Jeffery Amherst, 5th Earl Amherst

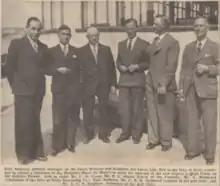
"Western Morning News". Thursday 17 August 1939. Earl Amherst, general manager of the Great Western and Southern Air Lines Ltd., marking the opening of St Mary's Airport, Isles of Scilly. Left to right: Mr. C.W. Cross, Mr. P.E. Stuart (Clerk of the Council), Mr. A. Woodcock (Chairman of the Isles of Scilly Steamship Co.), Earl Amherst, Mr. C.P.O. Stideford (captain of the golf club), and Mr. A.C.V. Stephens (treasurer of the golf club).

Jeffery John Archer Amherst, 5th Earl Amherst MC (13 December 1896 – 4 March 1993), styled Viscount Holmesdale between 1910 and 1927, was a British pilot and airline director. He was the sometime lover, often travelling companion, and long-time friend of the playwright and actor Noël Coward.